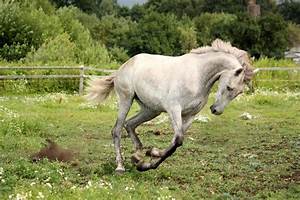
Label: horse